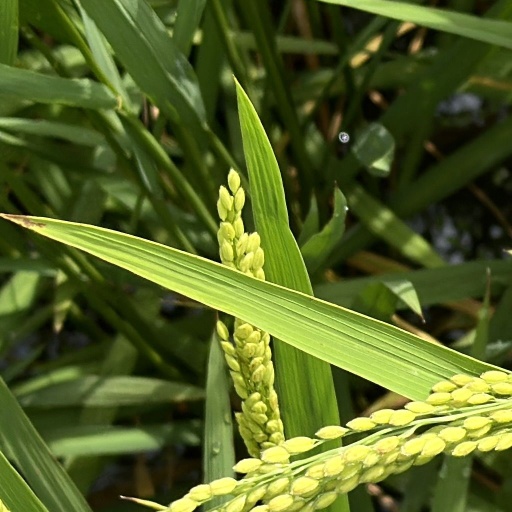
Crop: rice